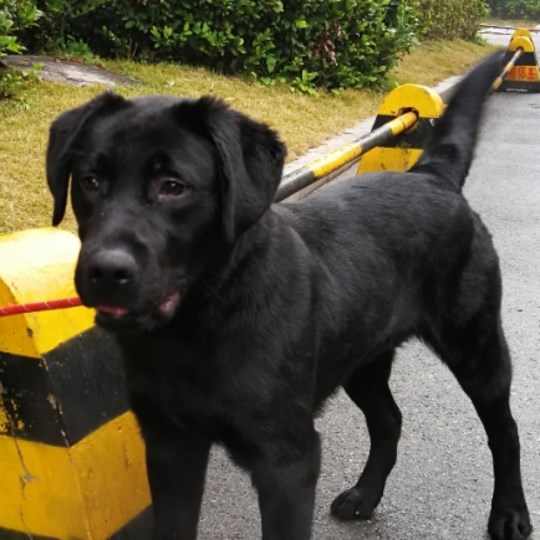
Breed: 3580-n000122-Labrador_retriever